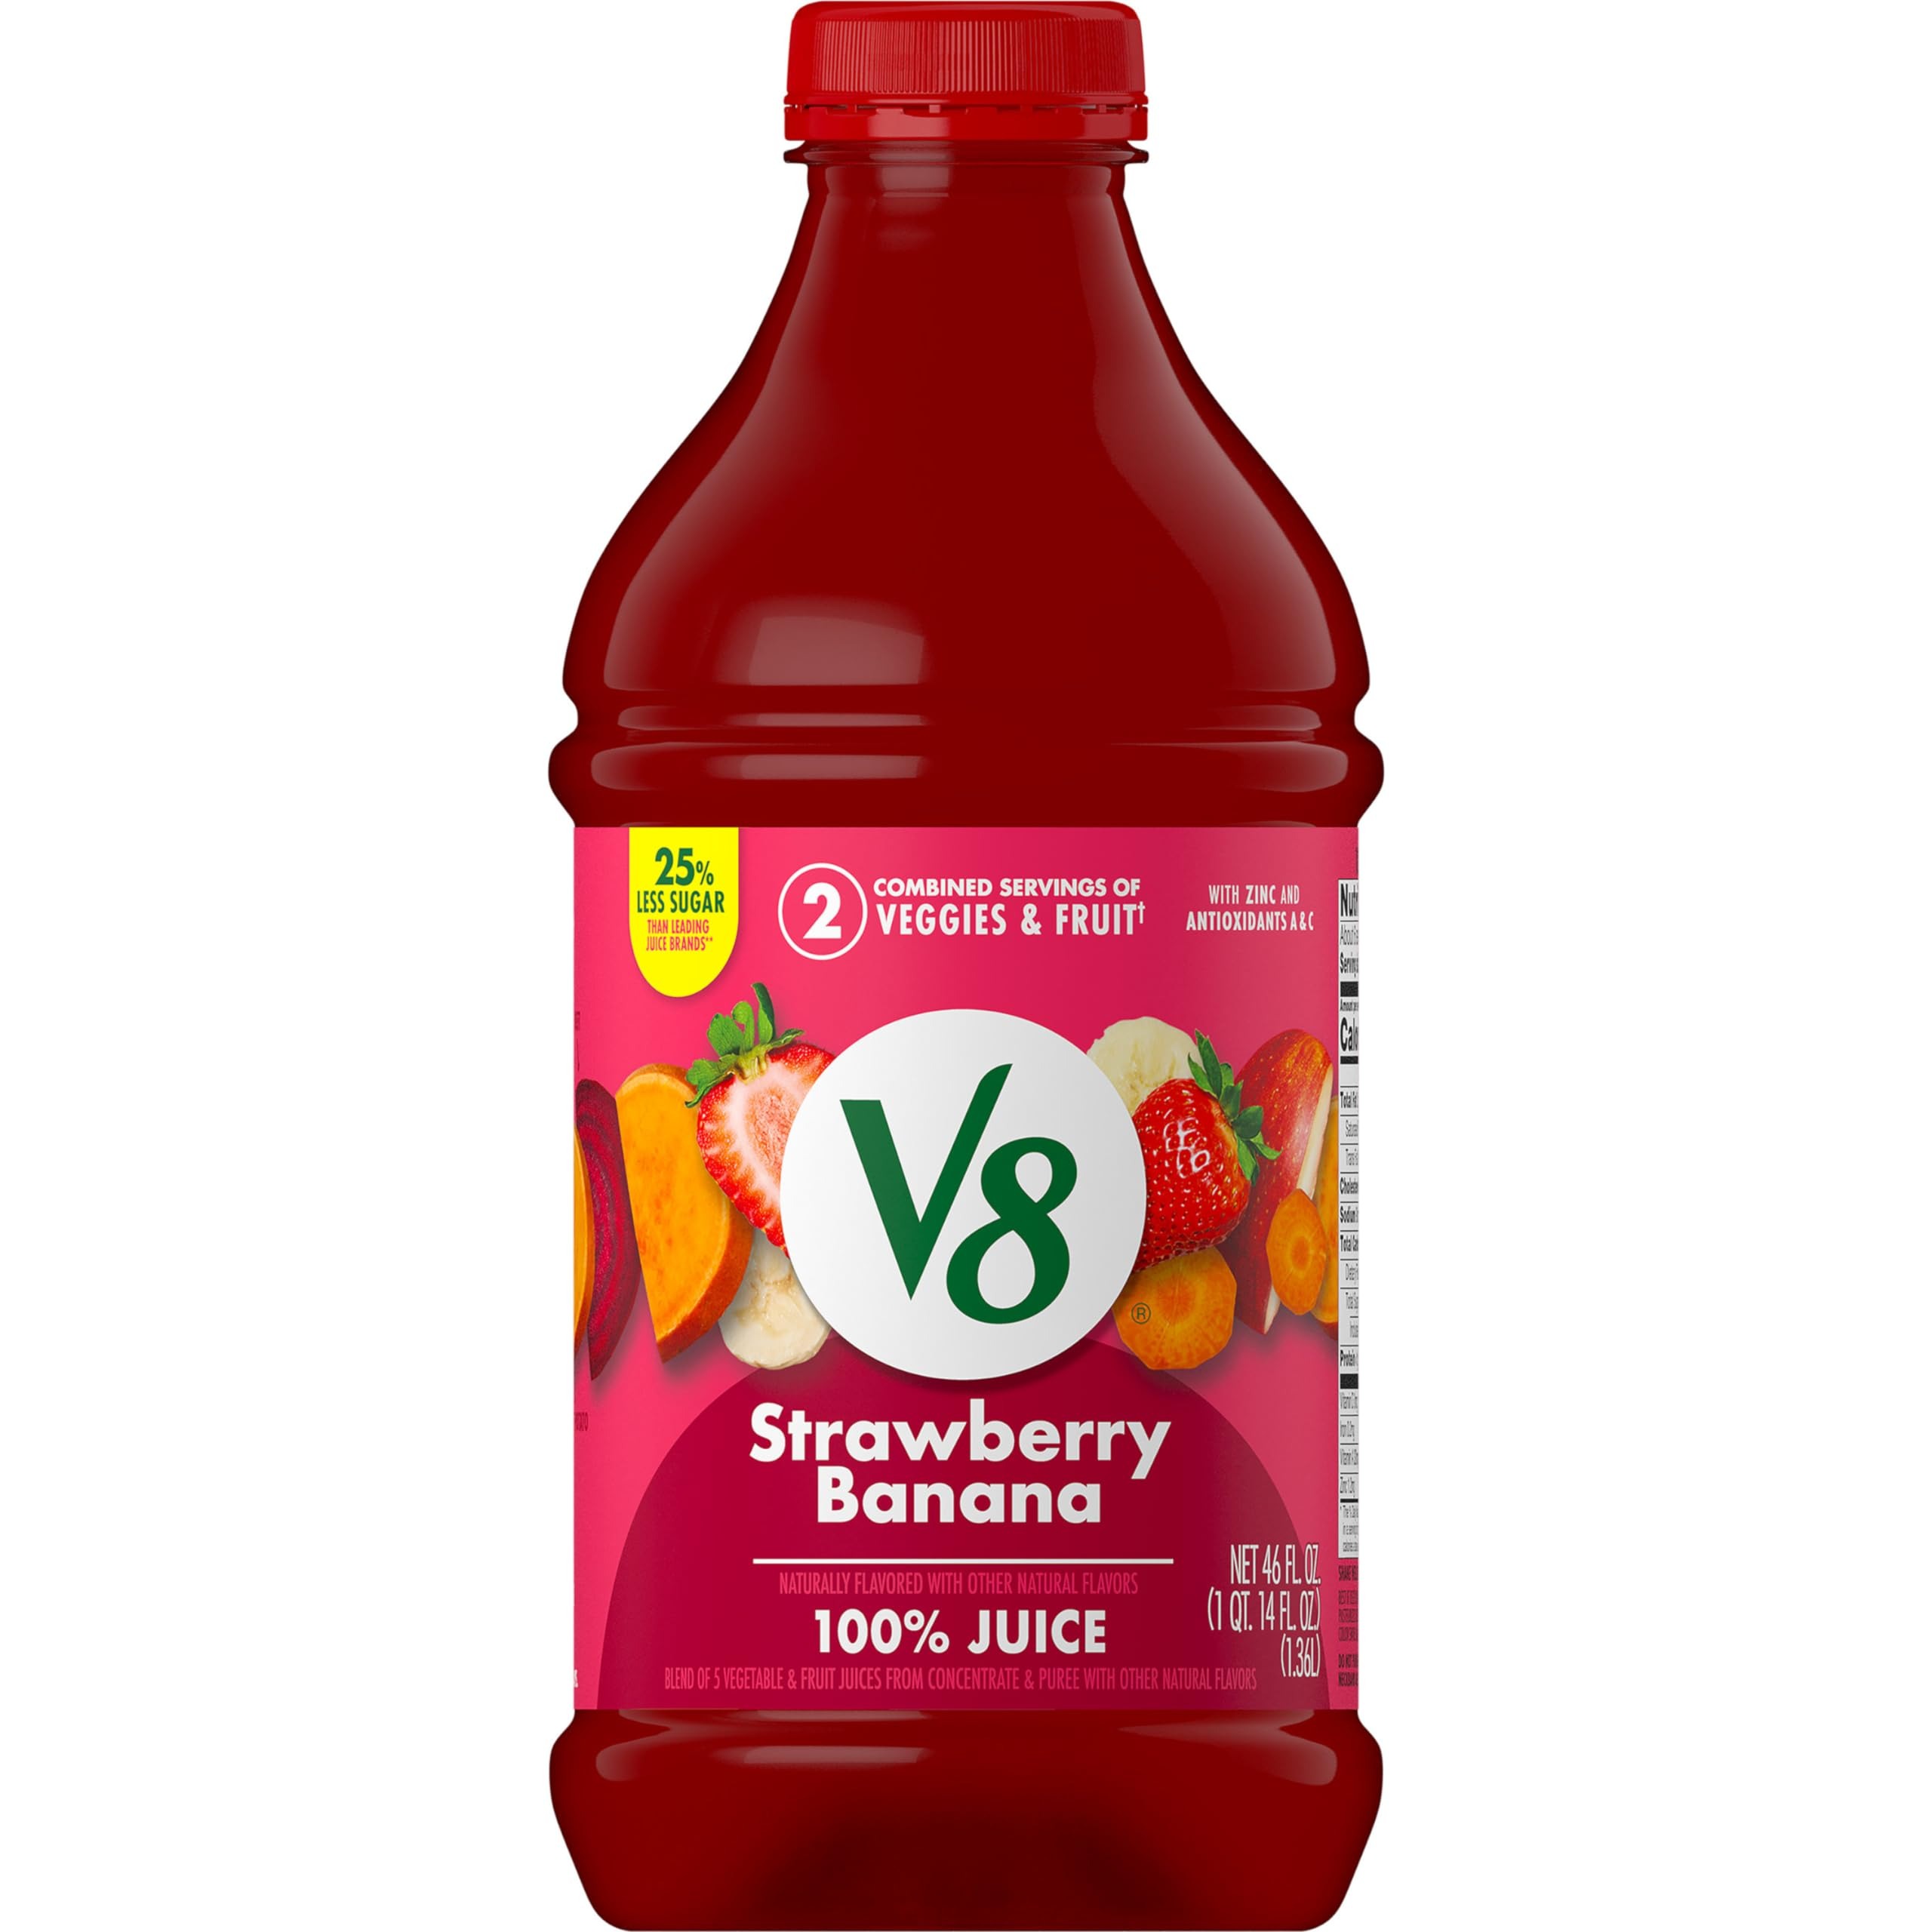
Item Name: V8 Strawberry Banana 100% Fruit and Vegetable Juice, 46 fl oz Bottle
Bullet Point 1: One (1) 46 fl oz bottle of V8 Strawberry Banana 100% Fruit and Vegetable Juice
Bullet Point 2: Delicious strawberry banana juice that combines the nutrition of vegetables with the sweetness of fruit
Bullet Point 3: Each bottle of 100% juice is made with the juices of 3 pounds of fruits and vegetables, including strawberries, bananas, apples, beets and carrots
Bullet Point 4: Contains 25% less sugar than leading juice brands* (*Per 8 fl oz: Leading juice brands, 25.4g; V8 Strawberry Banana, 18g)
Bullet Point 5: Offers 2 combined servings of veggies and fruit in every 8 fl oz, plus Zinc and Antioxidants A and C for a nutritious vegetable and fruit juice blend
Value: 46.0
Unit: Fl Oz

Price: 4.39